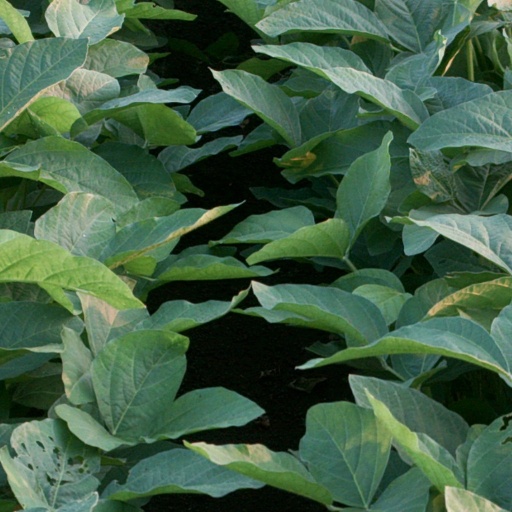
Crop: soybean